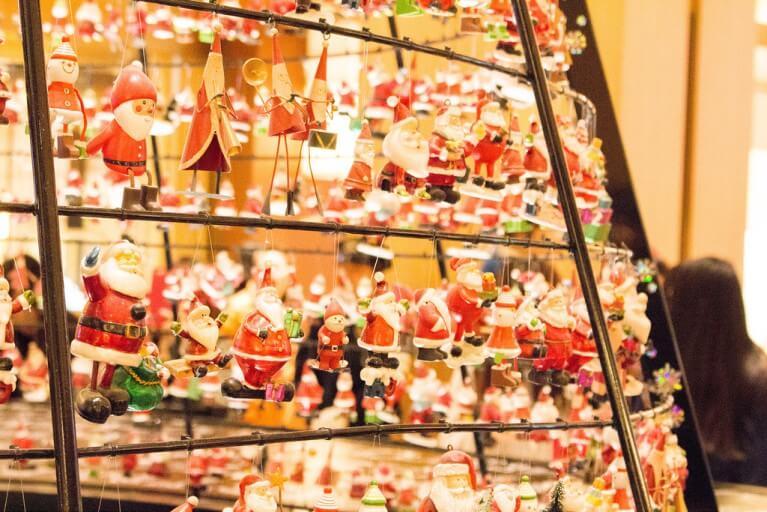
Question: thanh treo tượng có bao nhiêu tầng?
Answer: thanh treo tượng có bốn tầng